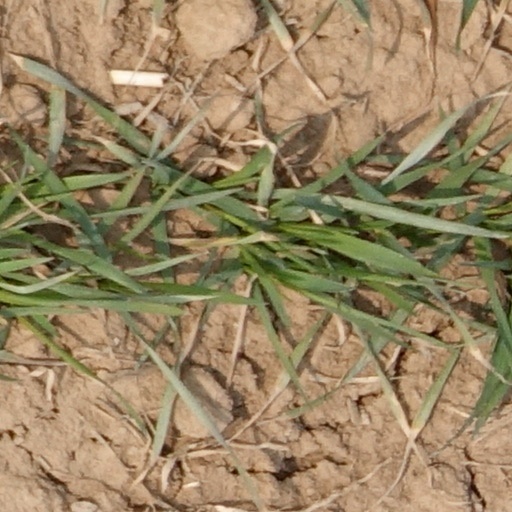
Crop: wheat